The First of the Few

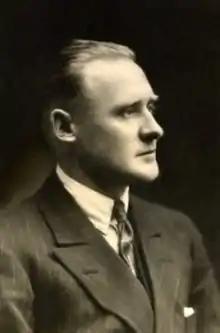
R. J. Mitchell, subject of the biopic

"The First of the Few" is a British film produced and directed by Leslie Howard, with Howard taking the starring role of aviation engineer and designer R. J. Mitchell. Leslie Howard bore little resemblance to R. J. Mitchell, however, as Mitchell was a large and athletic man. Howard portrayed Mitchell as upper class and mild-mannered. Mitchell – "the Guv'nor" – was in fact working class and had an explosive temper; apprentices were told to watch the colour of his neck and to run if it turned red. Howard himself was well aware of these deliberate artistic discrepancies, and dealt delicately with the family and Mitchell's colleagues; Mrs. Mitchell and her son Gordon were on the set during much of the production. When told that the "authorities" had come up with the name "Spitfire", Mitchell is reported to have said "Just the sort of bloody silly name they would think of".